Below Utopia

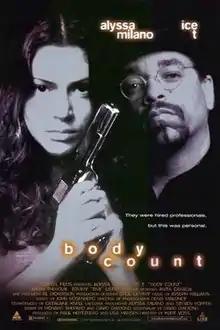
Film poster

Below Utopia, also known as Body Count, is a 1997 independent film directed by Kurt Voss. The movie stars Justin Theroux, Alyssa Milano and Ice-T. Milano was also the executive producer of the film. Ice-T had composed an instrumental musical score for this film that was not used. The compositions instead appeared on a CD entitled "Below Utopia: The Lost Score". The video release was on March 17, 1998. The DVD release was followed on October 23, 2001. It is also one of the films on a two-pack DVD. The other film is "Out-of-Sync".